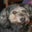
Label: dog